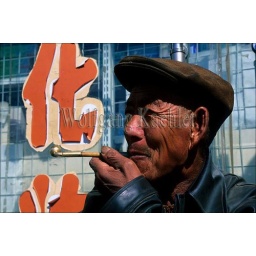
China, near beijing, small town, street market scene, portrait of man with pipe